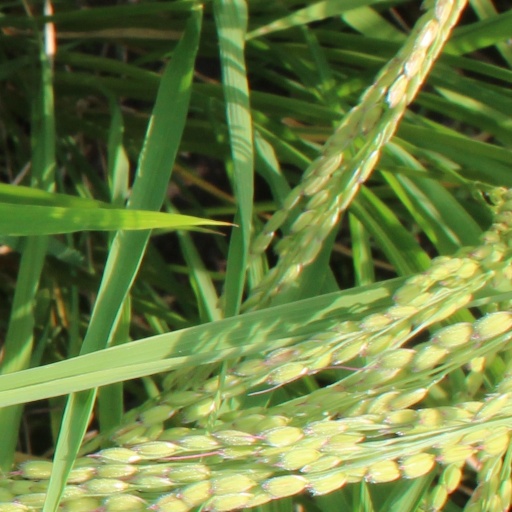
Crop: rice